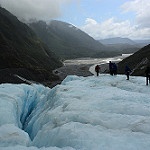
Scene: Outdoor